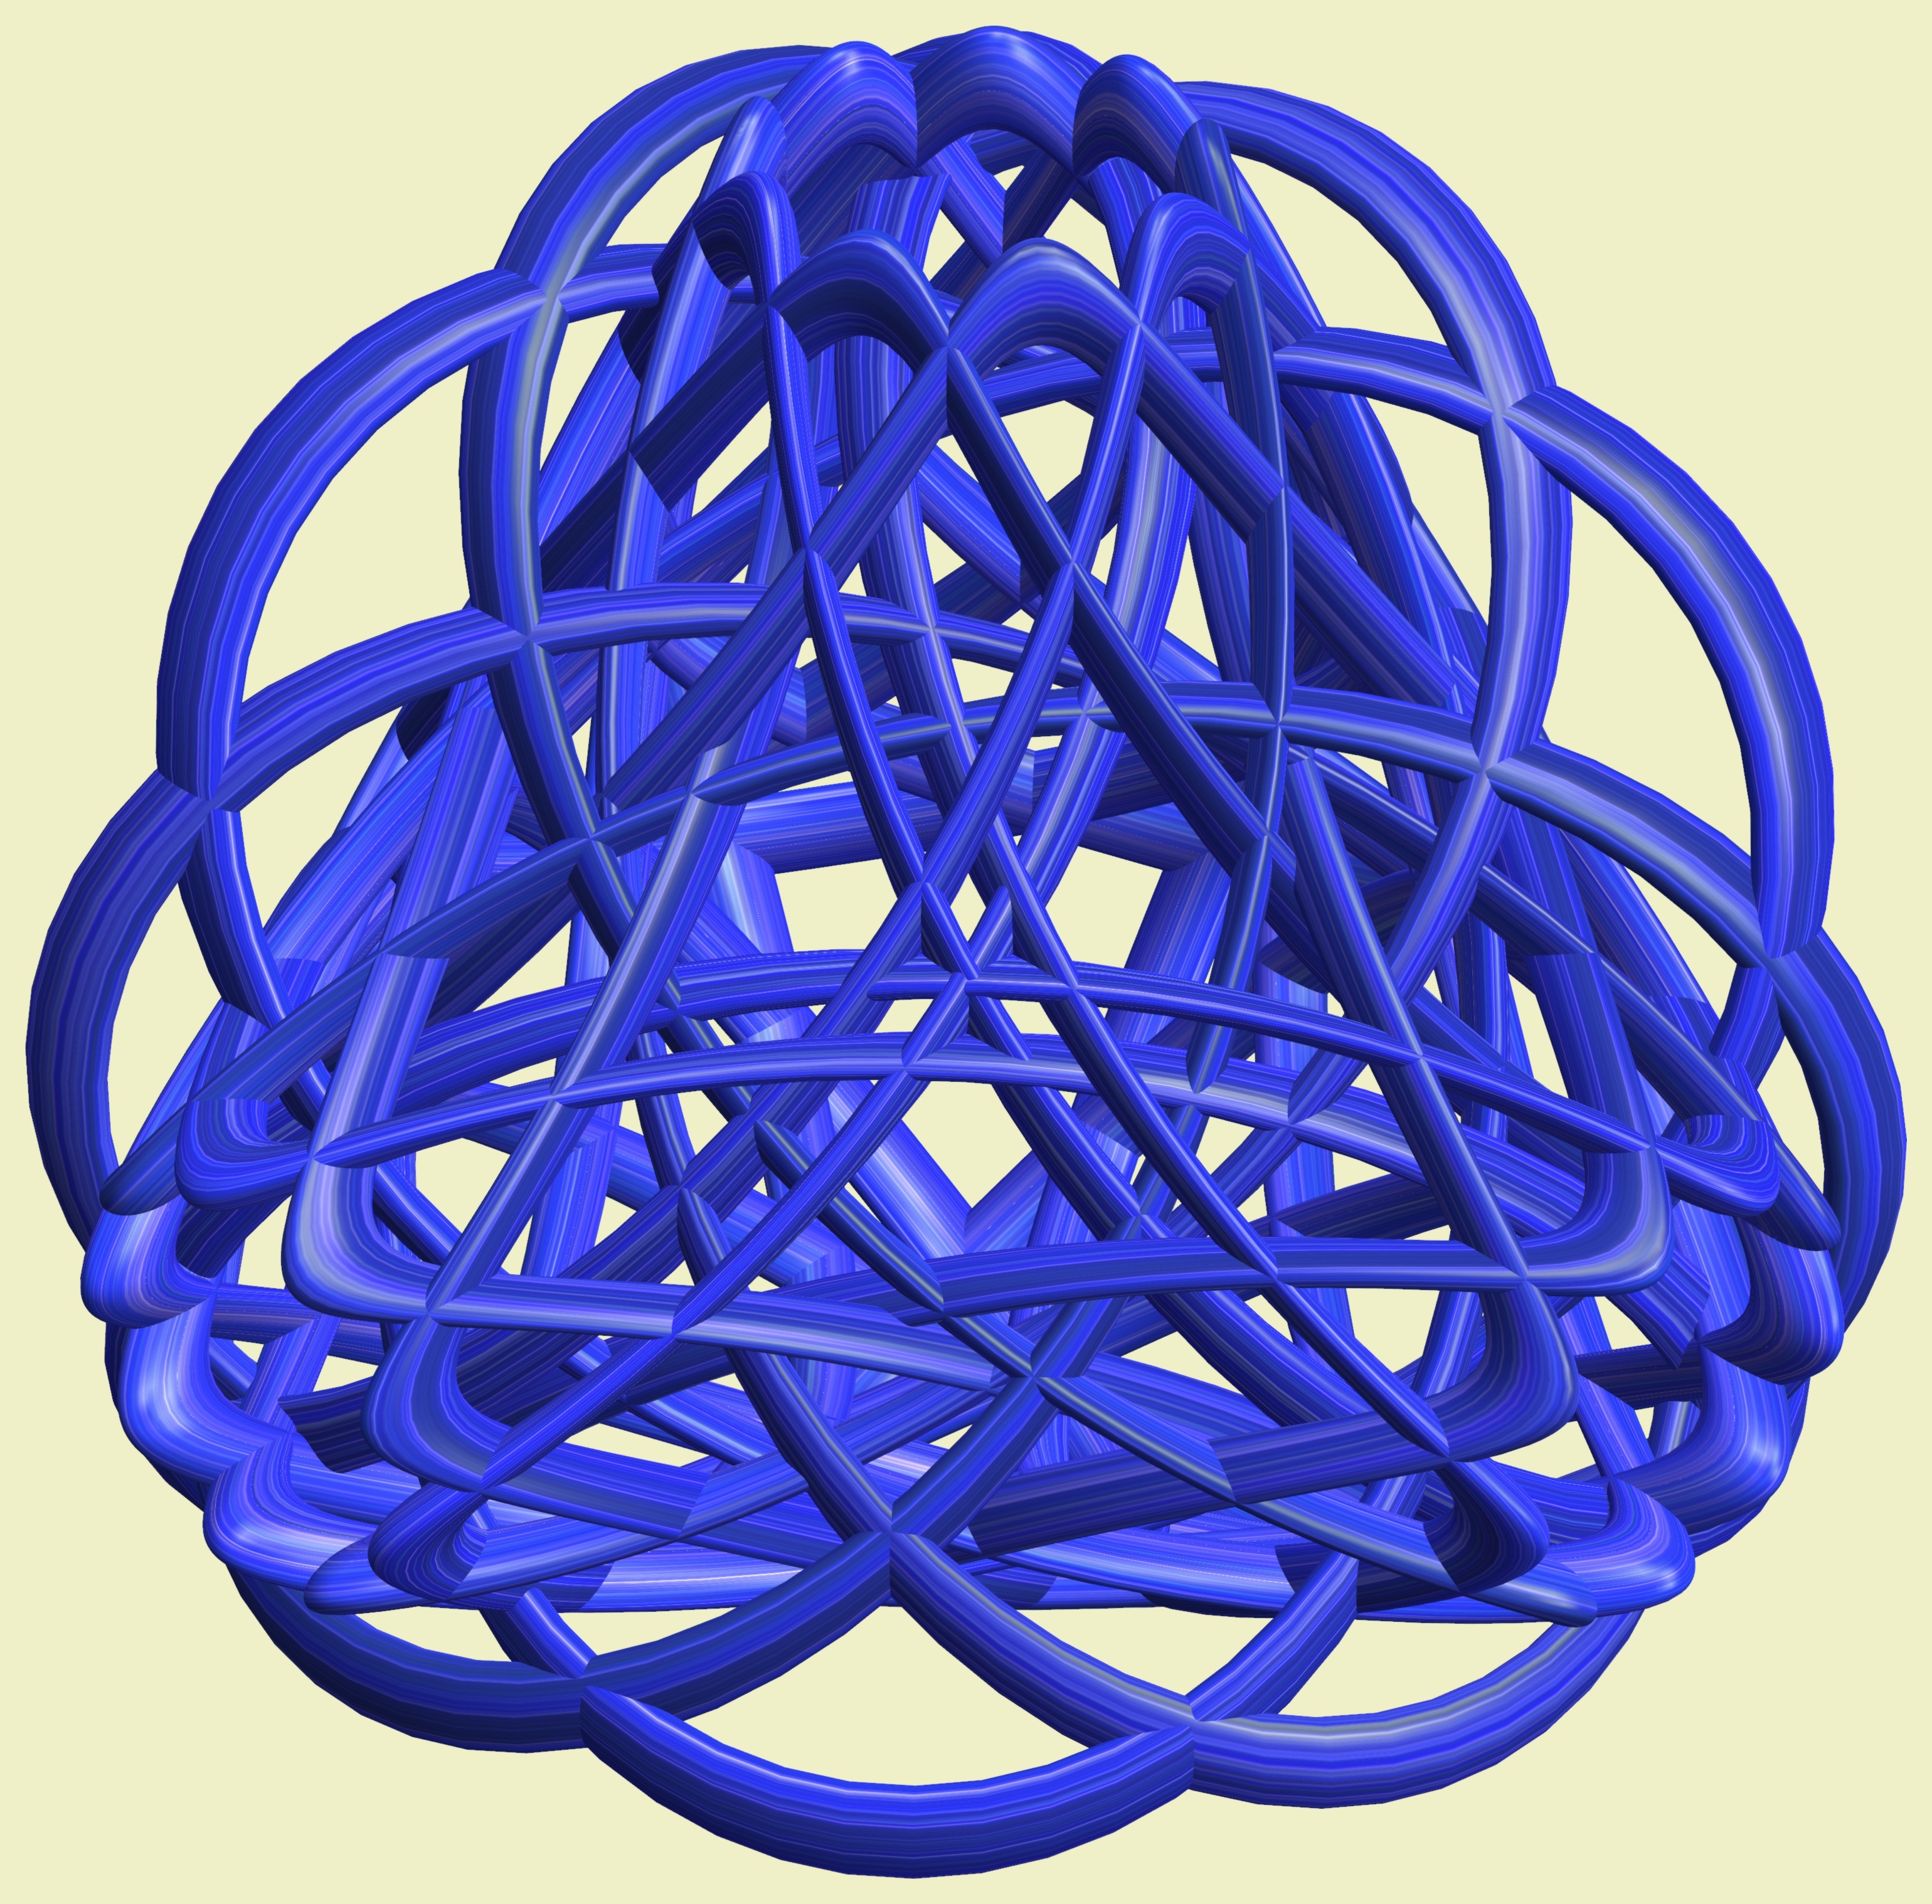
structure, wheel, texture, pattern, geometry, blue, circle, product, sculpture, design, symmetry, mesh, sphere, 3d, graphic, shape, torus, mathematica, cg, parametricplot3d, code, program, algorithm, mapping, geometricsculpture, lissajous, bicycle wheel